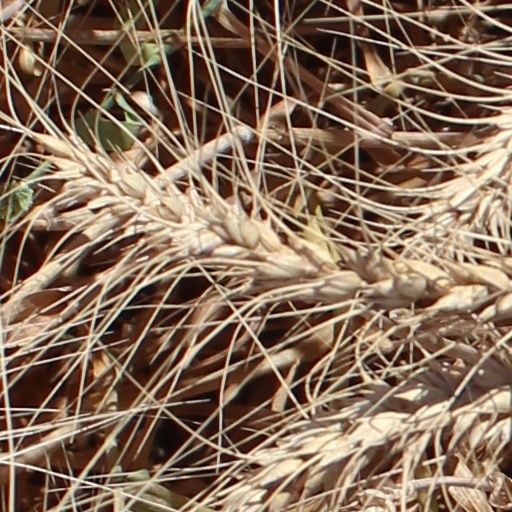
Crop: wheat